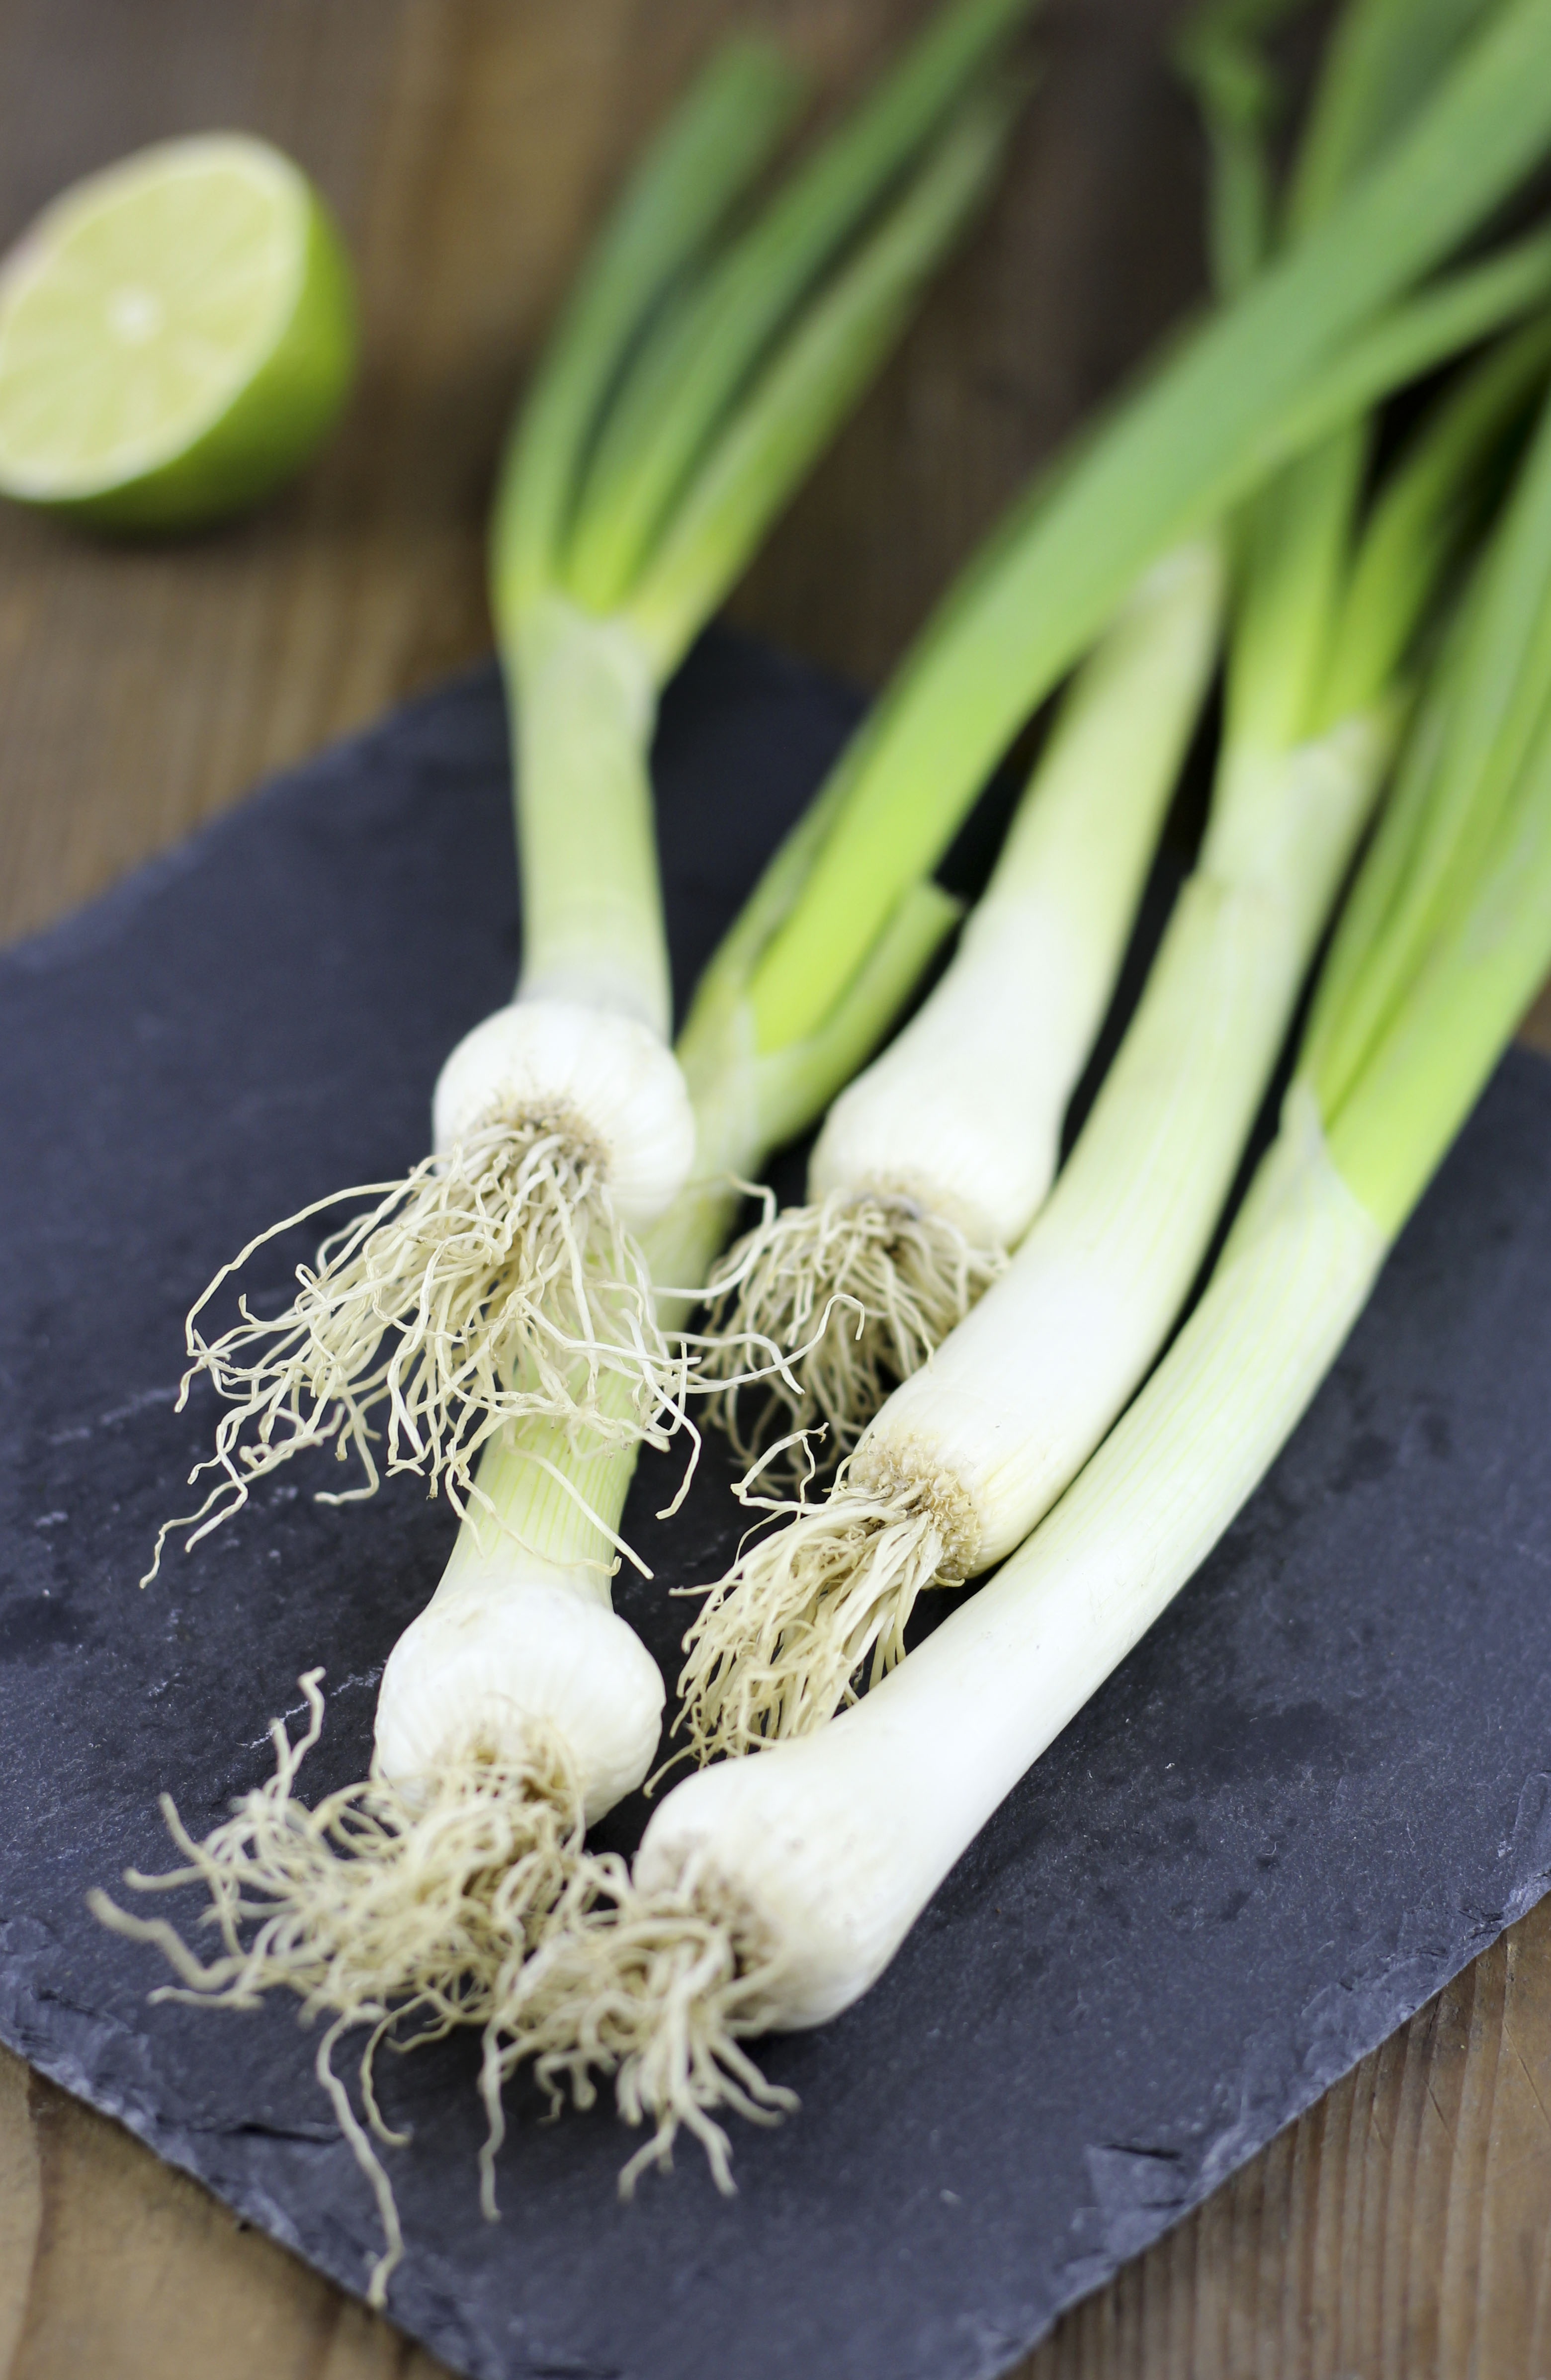
plant, food, salad, green, mediterranean, herb, produce, vegetable, market, healthy, eat, cook, lime, slate, vegetables, vegetarian, raw, leek, vitamins, frisch, bio, raw food, datailaufnahme, flowering plant, young onion, land plant, onion genus, scallion